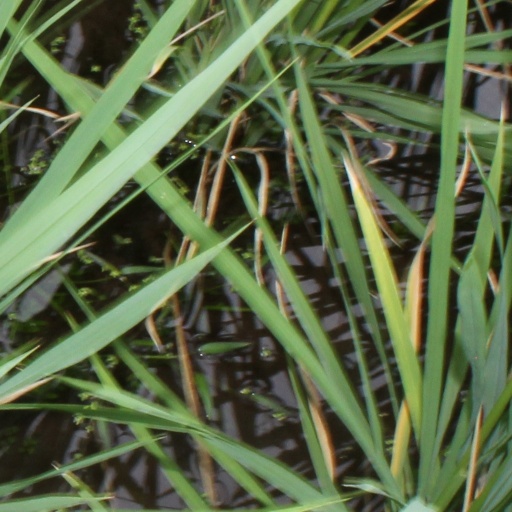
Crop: rice